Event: Nepal Earthquake
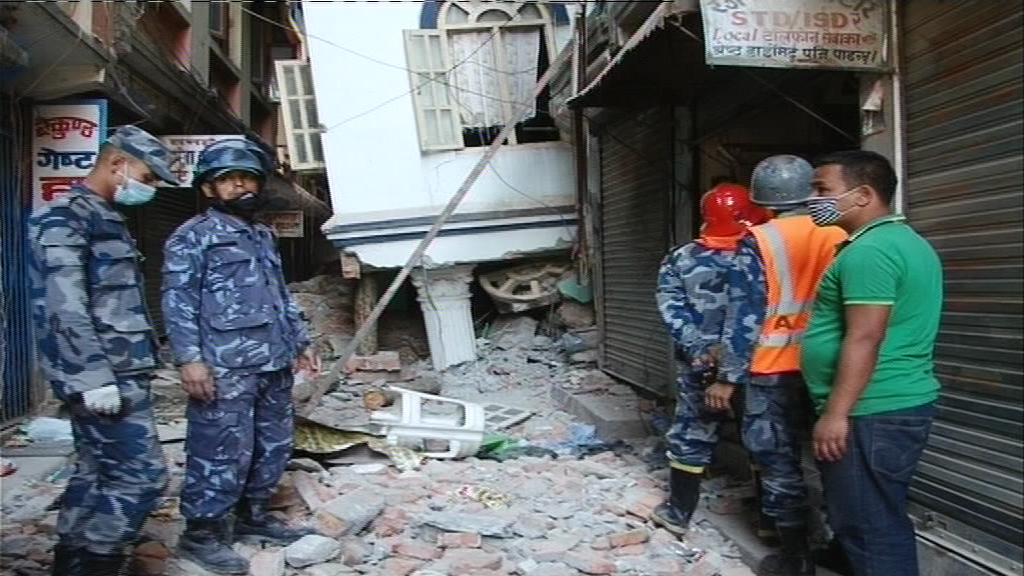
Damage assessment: damage